Sky position (RA, Dec in degrees): 199.137, 1.534
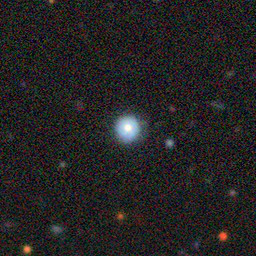
Galaxy morphology: Round Smooth Galaxies